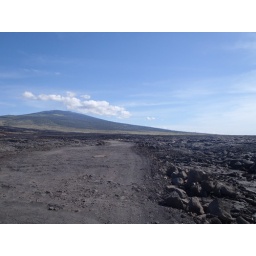
lava rock dessert and mountain in background